List of Boeing B-29 Superfortress operators

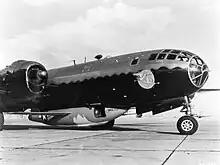
Bell X-1A resting in the belly of a B-29 Superfortress at Edwards AFB, 1953.

B-29-96-BW serial number 45-21800 was used as the "mother" aircraft for launches of the Bell X-1 rocket-powered research aircraft at Edwards AFB. On October 14, 1947, Capt Charles E. "Chuck" Yeager was dropped in his X-1 from the B-29 and was credited as the first human to pilot an aircraft faster than the speed of sound.